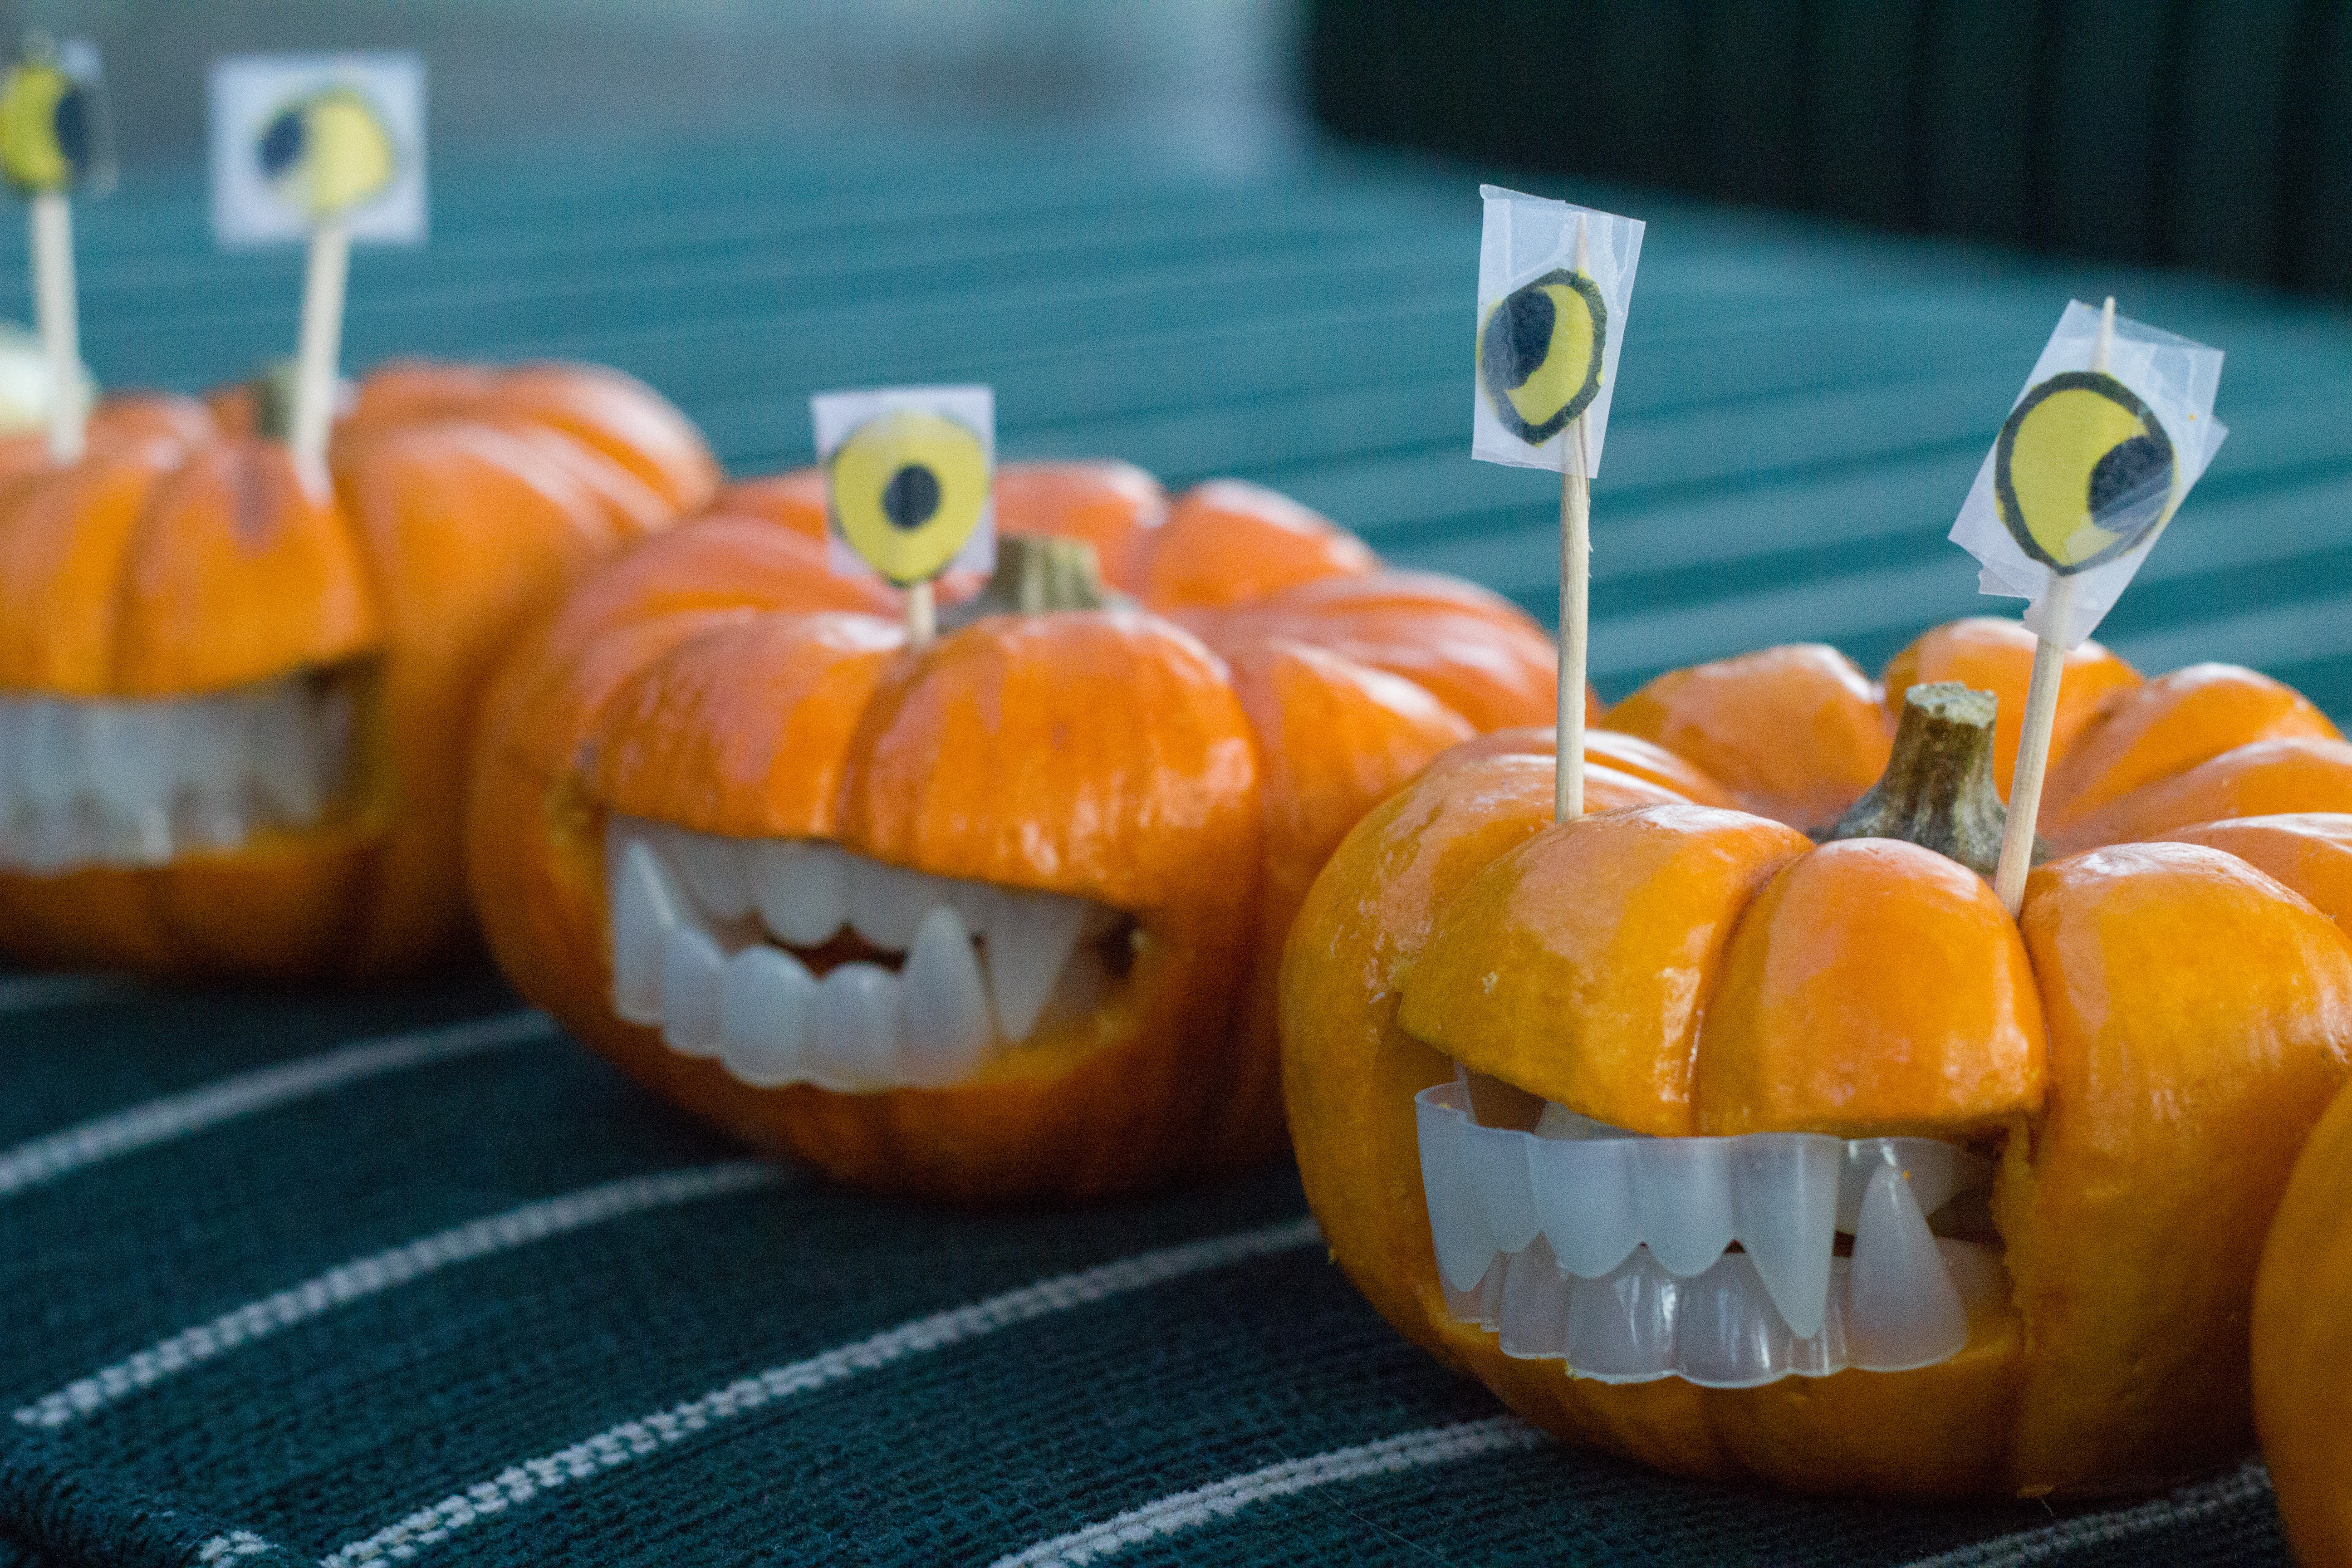
food, produce, pumpkin, halloween, holiday, craft, calabaza, october, winter squash